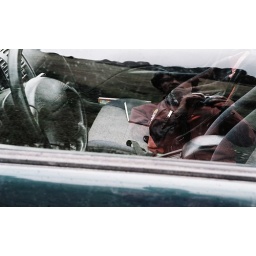
self portrait in car window